AEA Silver Dart

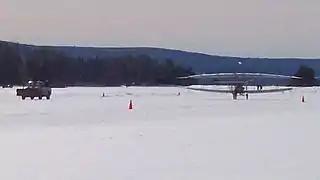
The "Silver Dart" replica taxies to the starting point for its commemorative flight on 22 February 2009. It was celebrating Canada's Centennial of Flight a day early, due to predicted unfavourable weather.

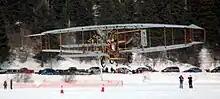
"Silver Dart" replica

A small group of volunteers from the not-for-profit Aerial Experiment Association 2005 Inc. completed building a flying replica of the "Silver Dart" in early 2009.